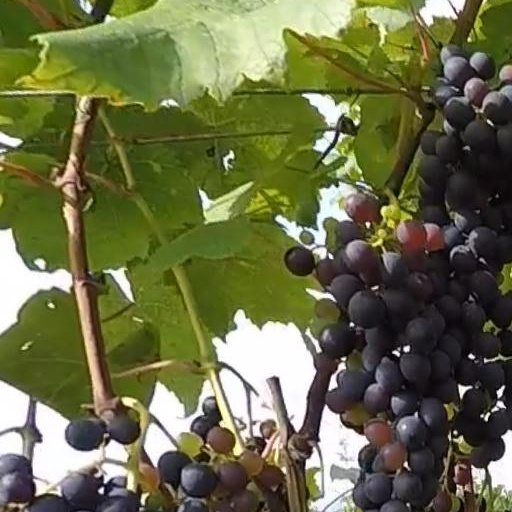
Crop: grape